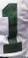
Number: 1